Drift diving

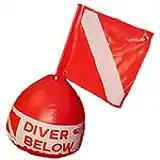
Surface marker buoy to track a group of divers

Drift diving is a type of scuba diving where a diver is transported by water movement caused by the tide, an ocean current or in a river. The choice whether to drift dive depends on the purpose of the dive and whether there is an option. At some sites there is almost always a current running, and at others the strength and direction of water movement may vary with the tide, or other driving forces, like wind or recent rainfall. At some sites there may be considerable variation in visibility and underwater life activity based on the speed and direction of flow.